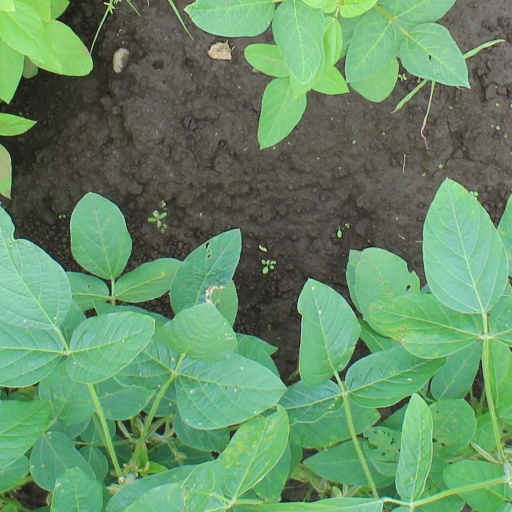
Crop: soybean